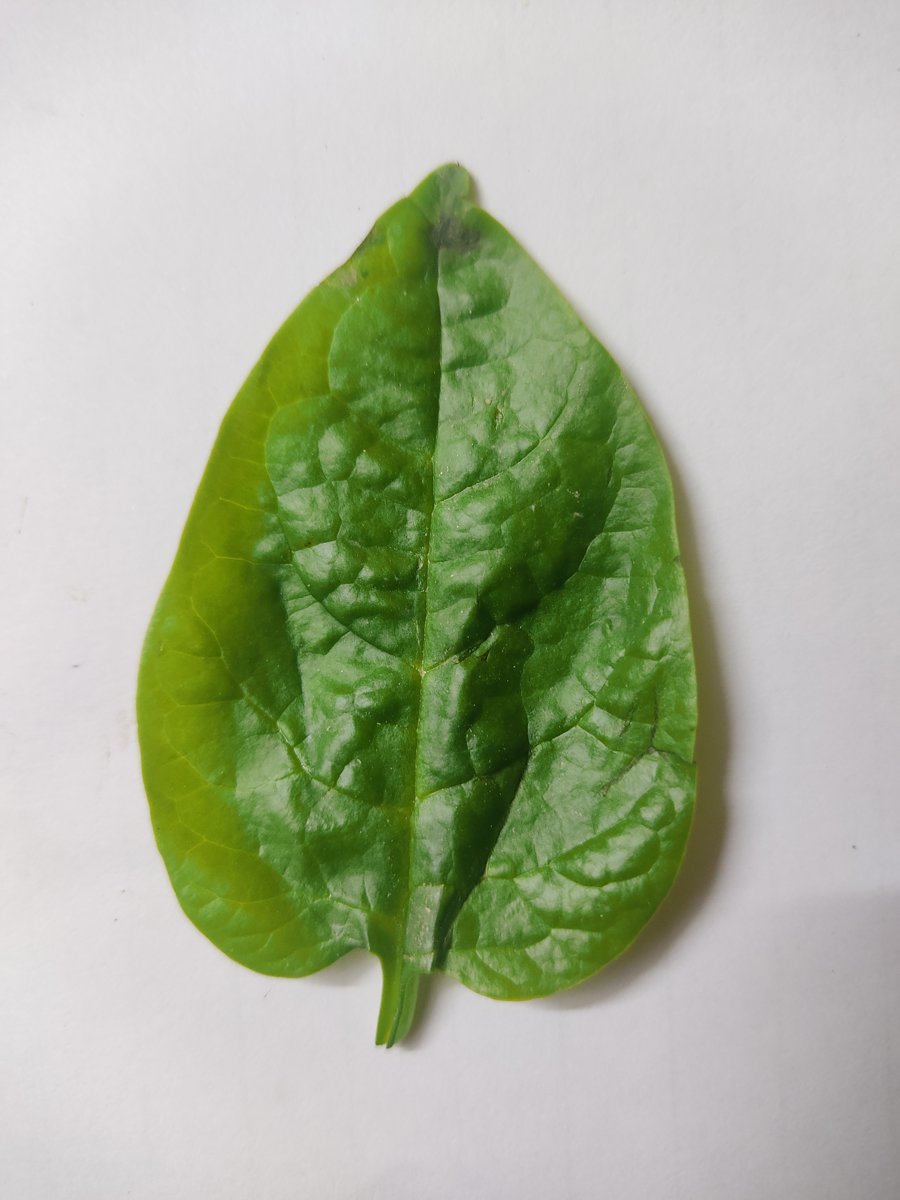
Label: Healthy-Leaf